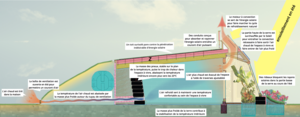
Système de ventilation et refroidissement d'un géonef/earthship.
Une géonef, aussi désignée sous le terme anglais d'earthship, est une habitation respectant l'environnement, autoconstruite à moindre coût en se basant sur la récupération et le recyclage de matériaux. Elle est conçue pour être autonome des énergies fossiles, autosuffisante en eau, en électricité, pour sa régulation thermique, voire en nourriture.